Mobilization of non-ferrous metals

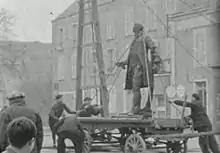
Removal of the statue of Henri Louis Duhamel du Monceau in Pithiviers on 19 February 1942.

Even though the aim was to revitalise the French economy, "the metals thus gained [were] directly delivered to Germany, to make up for the lack of primary materials in the armament industry". According to academic Kirrily Freeman, iconoclasm was neither the motor nor the reason for the campaign, which was guided more by pragmatic motifs than economic interests. Beate Pittnauer indicated that "above all it was regional communities which opposed this law's adoption, to prevent the effective dismantling of statues taken in isolation". The Vichy regime also profited from the law to remove busts and statues of figures they felt represented free republican spirit or values opposed to Vichy's révolution nationale Some monuments put up almost a century earlier represented forgotten historical figures - in provincial villages the figures' renown was essentially local.